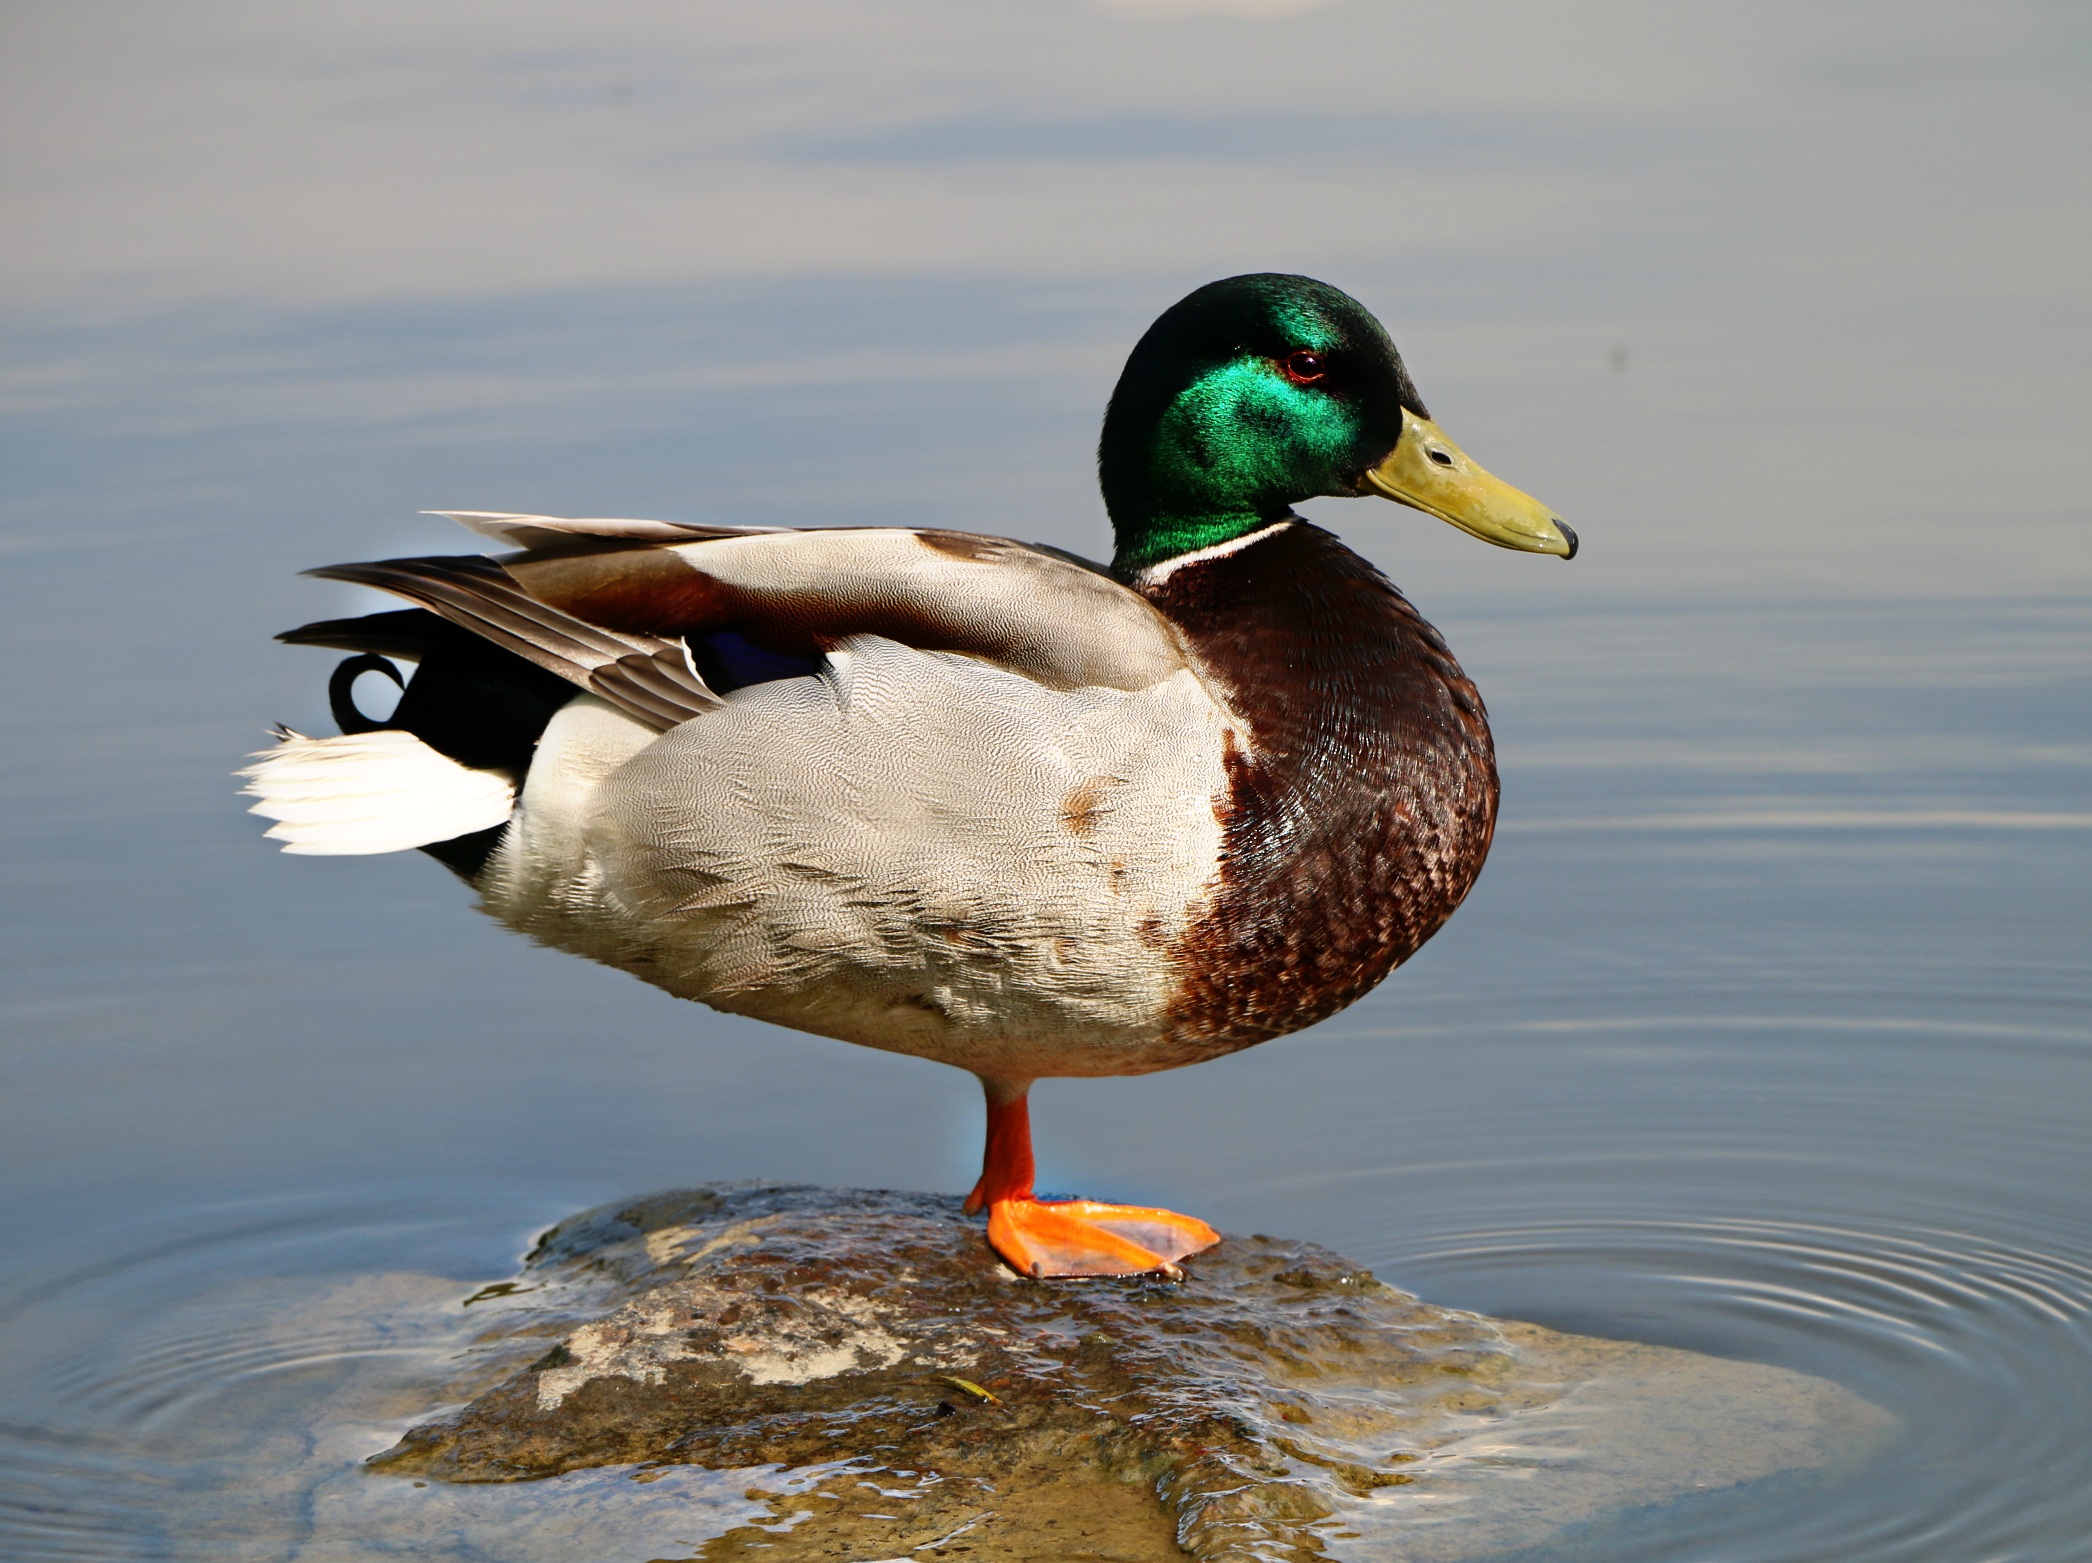
water, nature, bird, wing, stone, summer, pond, wildlife, reflection, beak, fauna, poultry, drake, one, duck, vertebrate, beautiful, waterfowl, water bird, mallard, canard, mergus, ducks geese and swans, seaduck